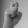
ASL letter: X